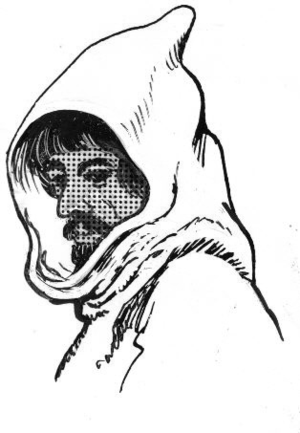
Dessin d'une barbette.